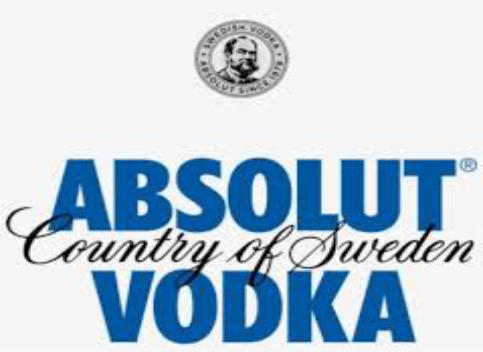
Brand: Absolut
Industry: Others